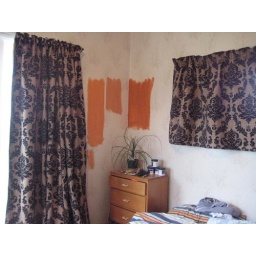
New curtains in our room and choosing a wall colour